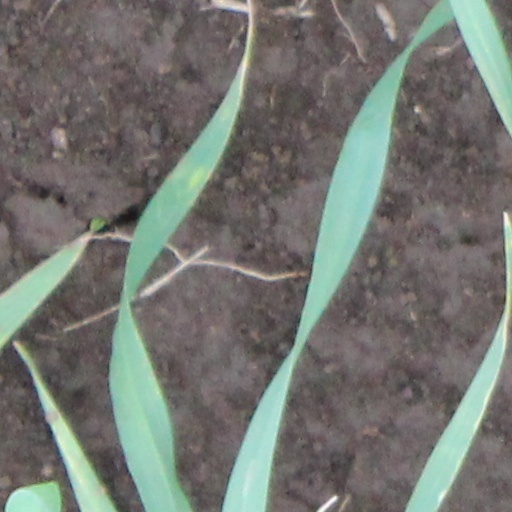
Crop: wheat